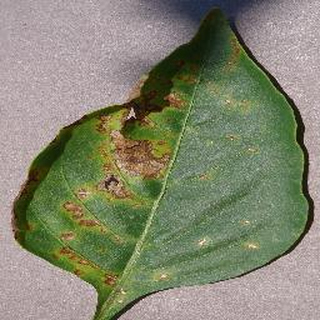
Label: bell_pepper_bacterial_spot